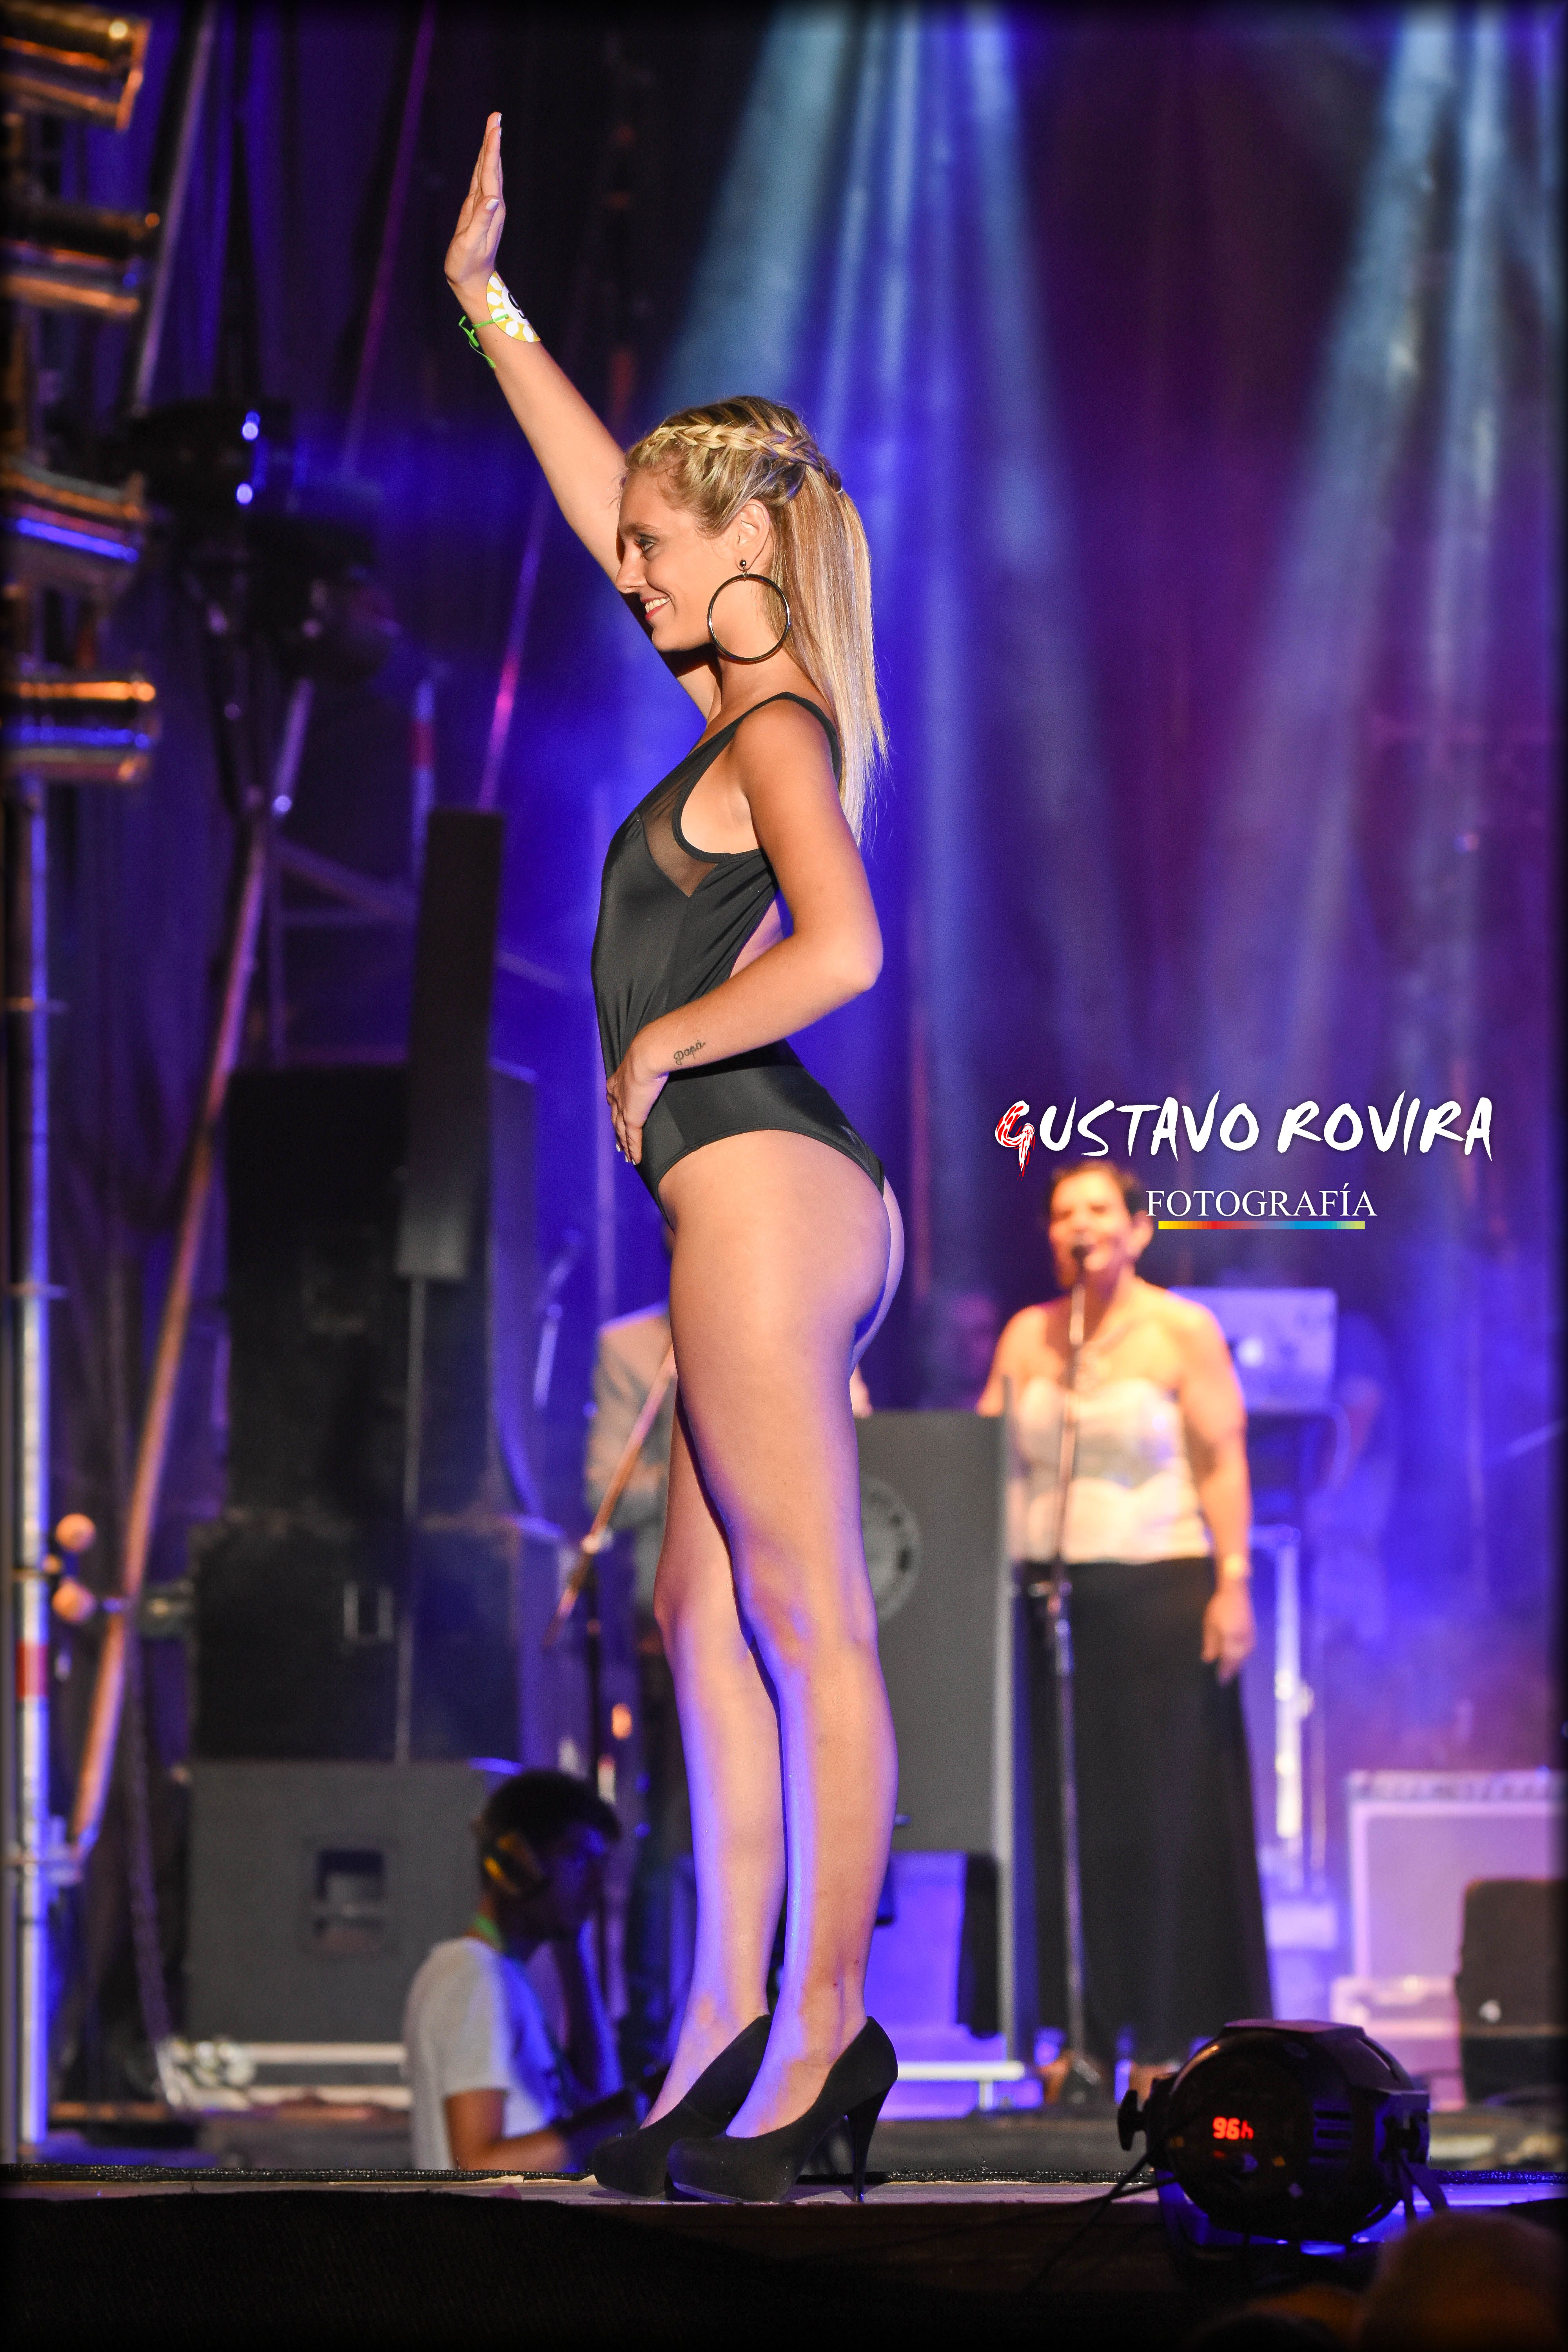
desfile, stage, performance, music artist, entertainment, singing, performing arts, dancer, performance art, singer, competition, thigh, leg, muscle, human body, concert, girl, music venue, pop music, public event, musical theatre, event, song